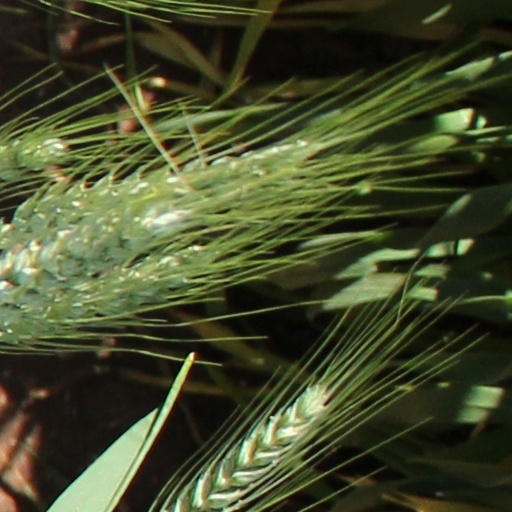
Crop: wheat